Colmar

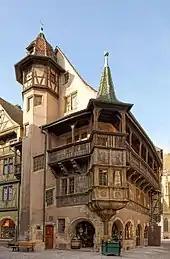
Maison Pfister. The house can easily be spotted in "Howl's Moving Castle".

Mostly spared from the destructions of the French Revolution and the wars of 1870–1871, 1914–1918 and 1939–1945, the cityscape of old-town Colmar is homogenous and renowned among tourists. An area that is crossed by canals of the river Lauch (which formerly served as the butcher's, tanner's and fishmonger's quarter) is now called "little Venice" ("").